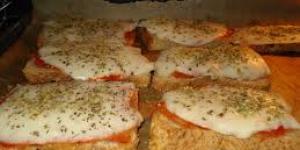
pizzetas de mozzalera